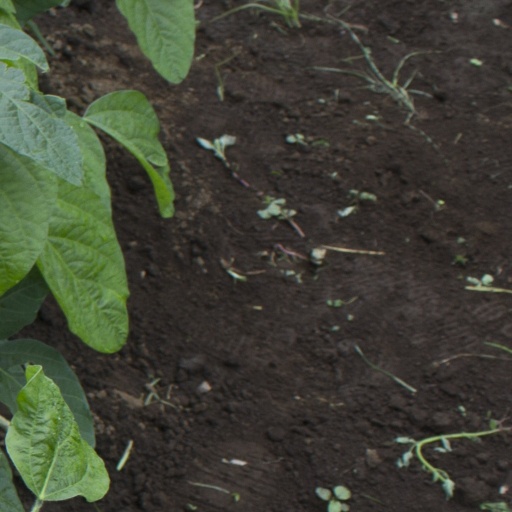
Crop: soybean